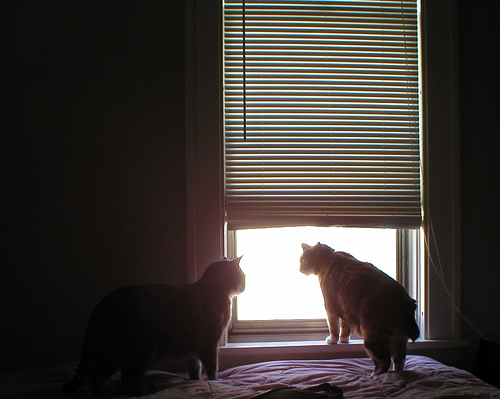
user: Given an image and a question. Answer the question in a short answer. Question: What is the name of this kind of blind? Short Answer:
assistant: vertical